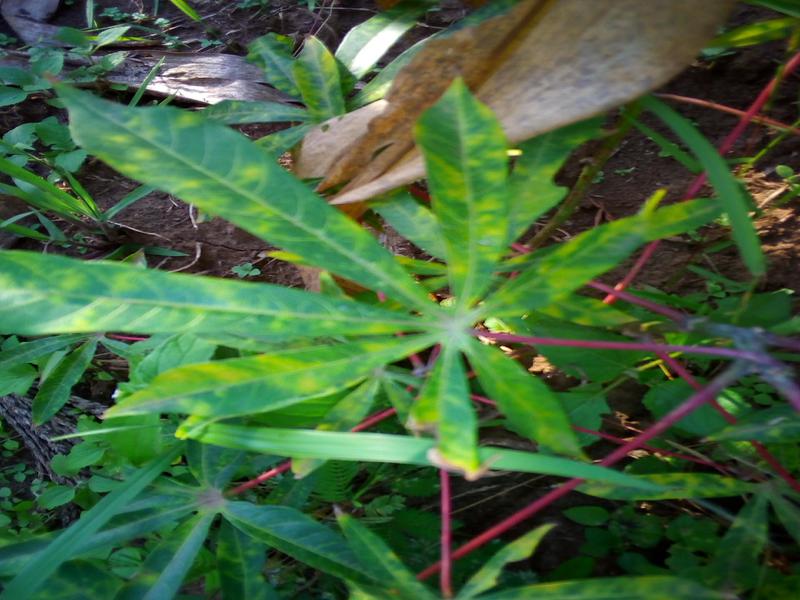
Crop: cassava
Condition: brown_streak_disease